Rade Končar

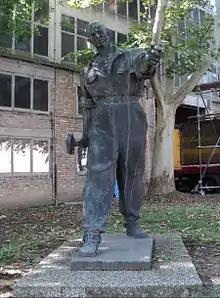
Monument to Končar, designed by Vanja Radauš, stands in Zagreb

Končar was proclaimed a People's Hero of Yugoslavia by the Communists. The August 1942 issue of "Proleter" named him first on the list of the first ten People's Heroes. He quickly became one of the greatest Partisan icons. The later conventional depiction of his sentencing and execution says that, when asked whether he would ask for clemency, Končar said "Milosti ne tražim, niti bih vam je dao" ("I do not ask for mercy, nor would I have it on you"); when they aimed their guns at his back, he said "Kukavice, pucajte u prsa" ("Shoot [me] in the chest, cowards!").